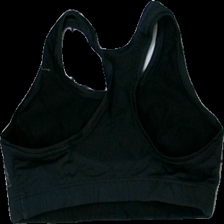
View: back
Type: Training top
Category: Ladies
Brand: Casall
Colors: Black
Material: 100% nylon
Cut: Regular, Cropped, Tight
Size: L
Season: All
Trend: Sports
Price range: <50
Recommended usage: Reuse
Description: Black cropped exercise top